Jessica Curry

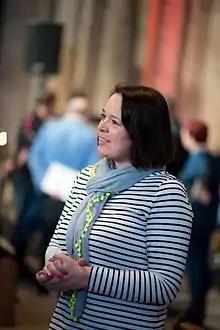

Jessica Curry is an English composer, radio presenter and former co-head of the British video game development studio The Chinese Room. She won a BAFTA award in 2016 for her score for the video game "Everybody's Gone to the Rapture" and received an honorary doctorate from Abertay University in 2023.